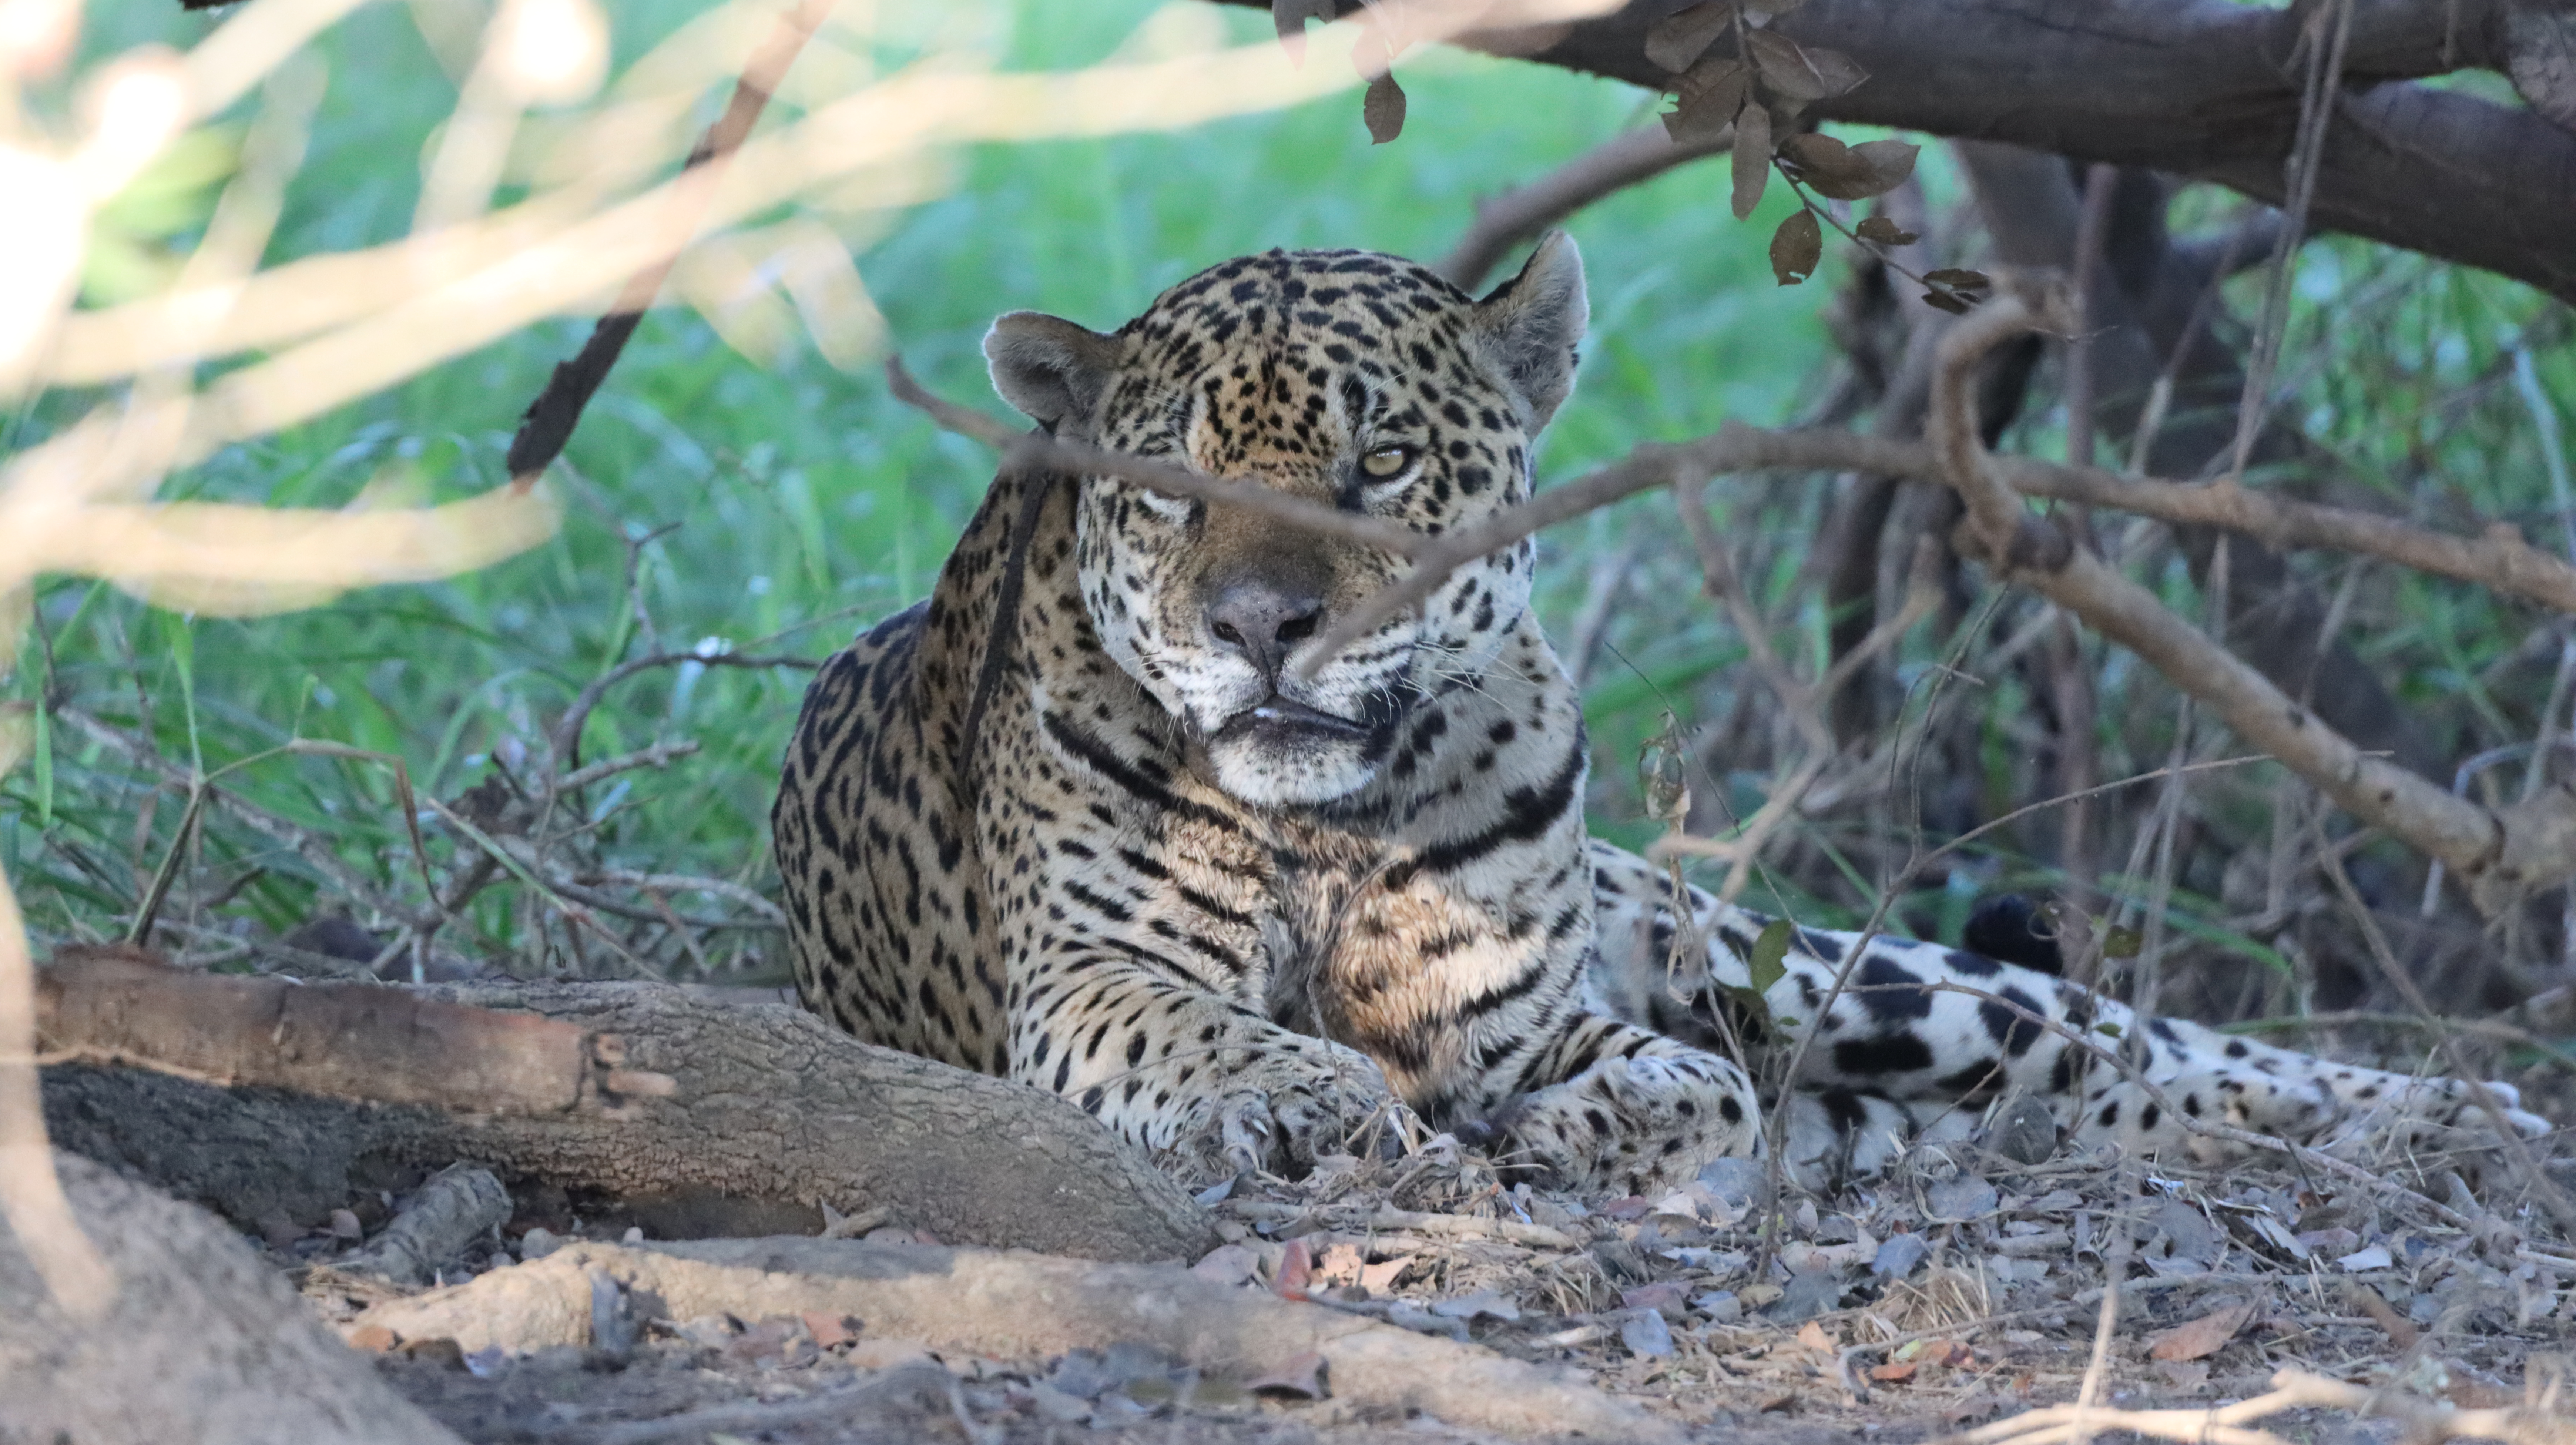
Jaguar: Ousado